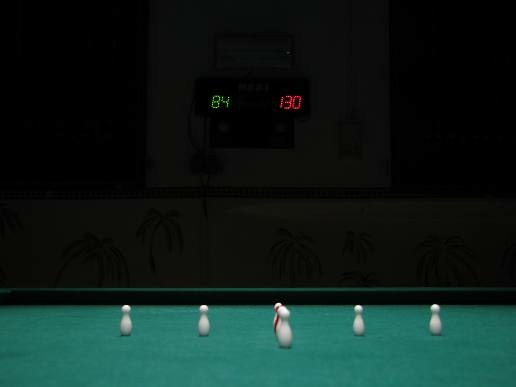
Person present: No